Écoute (song)

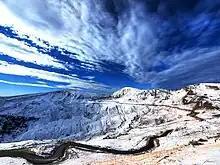
The music video was shot on the Transalpina mountain square ("pictured") near Obârșia-Brezoi.

An accompanying music video for the single was uploaded onto Stan's YouTube channel on 31 May 2016; it has surpassed the 10 million views limit the singer set to release a home video for her subsequent single, "Boom Pow" (2016). The visual was filmed in March 2016 by Khaled Mokhtar on the Transalpina mountain square near Romanian locality Obârșia-Brezoi, where Stan used to go with her family in her childhood. The clip was shot at −15˚C on the top of the square, where the entire producing team was brought to with a ratrak. For the shooting, they transformed the refuge of Transalpina Ski Resort's mountain rescuers in a make-up and dressing room.